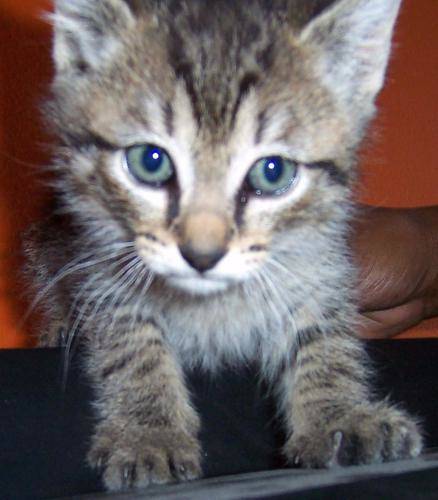
Label: cat